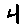
Label: 4